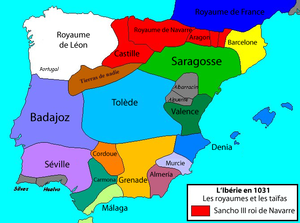
L'histoire de l'Espagne, pays du sud-ouest de l'Europe qui occupe la plus grande partie de la péninsule Ibérique, se caractérise par plusieurs périodes et événements marquants : depuis la période ibérique en passant par l'époque romaine, la période wisigoth, la conquête musulmane, la reconquête puis le Siècle d'or, à l'expansion coloniale dont elle fut la plus ancienne puissance européenne avec le Portugal. Le pays s'est enrichi du XVᵉ siècle au XVIIIᵉ siècle, mais a décliné avec la perte de ses colonies tout au long du XIXᵉ siècle ; après la transition démocratique espagnole, l'expansion économique des dernières années, en passant par les guerres civiles et le franquisme. L'Espagne devient membre de l'Organisation du traité de l'Atlantique nord en 1982 et de l'Union européenne en 1986.
Les Juifs d'Espagne ont constitué l'une des plus importantes, des plus brillantes et des plus prospères communautés juives de la Diaspora, sous la domination successive de royaumes musulmans et chrétiens.
L'histoire d'al-Andalus recouvre les événements survenus au Moyen Âge, notamment entre 711 et 1492, sur l'ensemble des terres de la péninsule Ibérique sous domination musulmane.
La musique marocaine, très riche, se caractérise par sa grande diversité d'une région à une autre. On trouve la musique arabe comme le chaâbi et l'aita des plaines atlantiques, le melhoune, l'andaloussi des grandes villes le Gnawa qui s'étend sur les régions de Essaouira, El Jadida et Marrakech ou encore le hassani dans le Sahara occidental. On trouve aussi la musique amazighe comme la reggada du Rif au nord-est du Maroc, le ahidous du Moyen Atlas et l'ahwash du Souss. Par ailleurs, il existe une nouvelle génération de jeunes, qui crée une musique qui synthétise l’esprit marocain aux influences venues du monde entier.
Les Berbères ou Amazighs sont les membres d’un groupe ethnique autochtone d'Afrique du Nord. Connus dans l'Antiquité sous le nom de Libyens, les Berbères ont porté différents noms durant l'histoire, tels que Mazices, Maures, Numides, Gétules, Garamantes et autres. Ils sont répartis dans une zone s'étendant de l'océan Atlantique à l'oasis de Siwa en Égypte, et de la mer Méditerranée au fleuve Niger en Afrique de l'Ouest. Historiquement, ils parlaient des langues berbères, classées dans la branche berbère de la famille afro-asiatique.